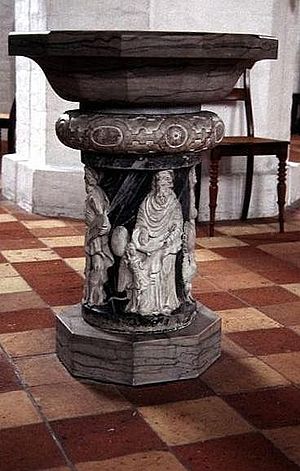
Maribo Domkirke / Galleri
Maribo Domkirke.
Maribo Domkirke ligger i Maribo på Lolland. Kirken blev oprettet i 1400-tallet da Maribo Kloster blev opført. Den blev senere omdannet til domkirke.